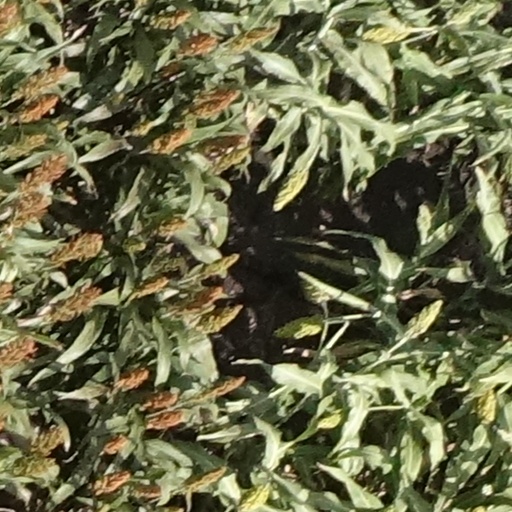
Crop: sorghum